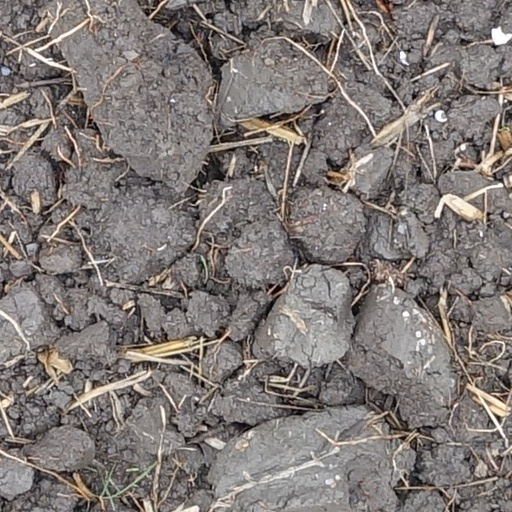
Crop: wheat